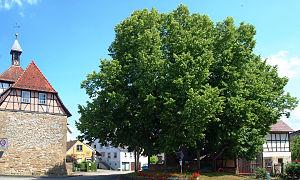
Langenbrettach est une commune de Bade-Wurtemberg, située dans l'arrondissement de Heilbronn, dans la région de Heilbronn-Franconie, dans le district de Stuttgart.